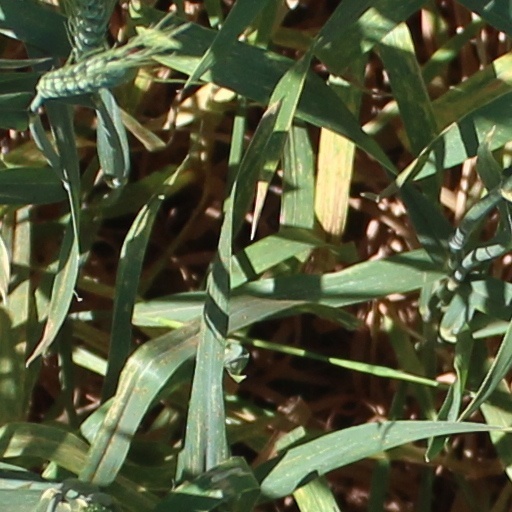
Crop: wheat